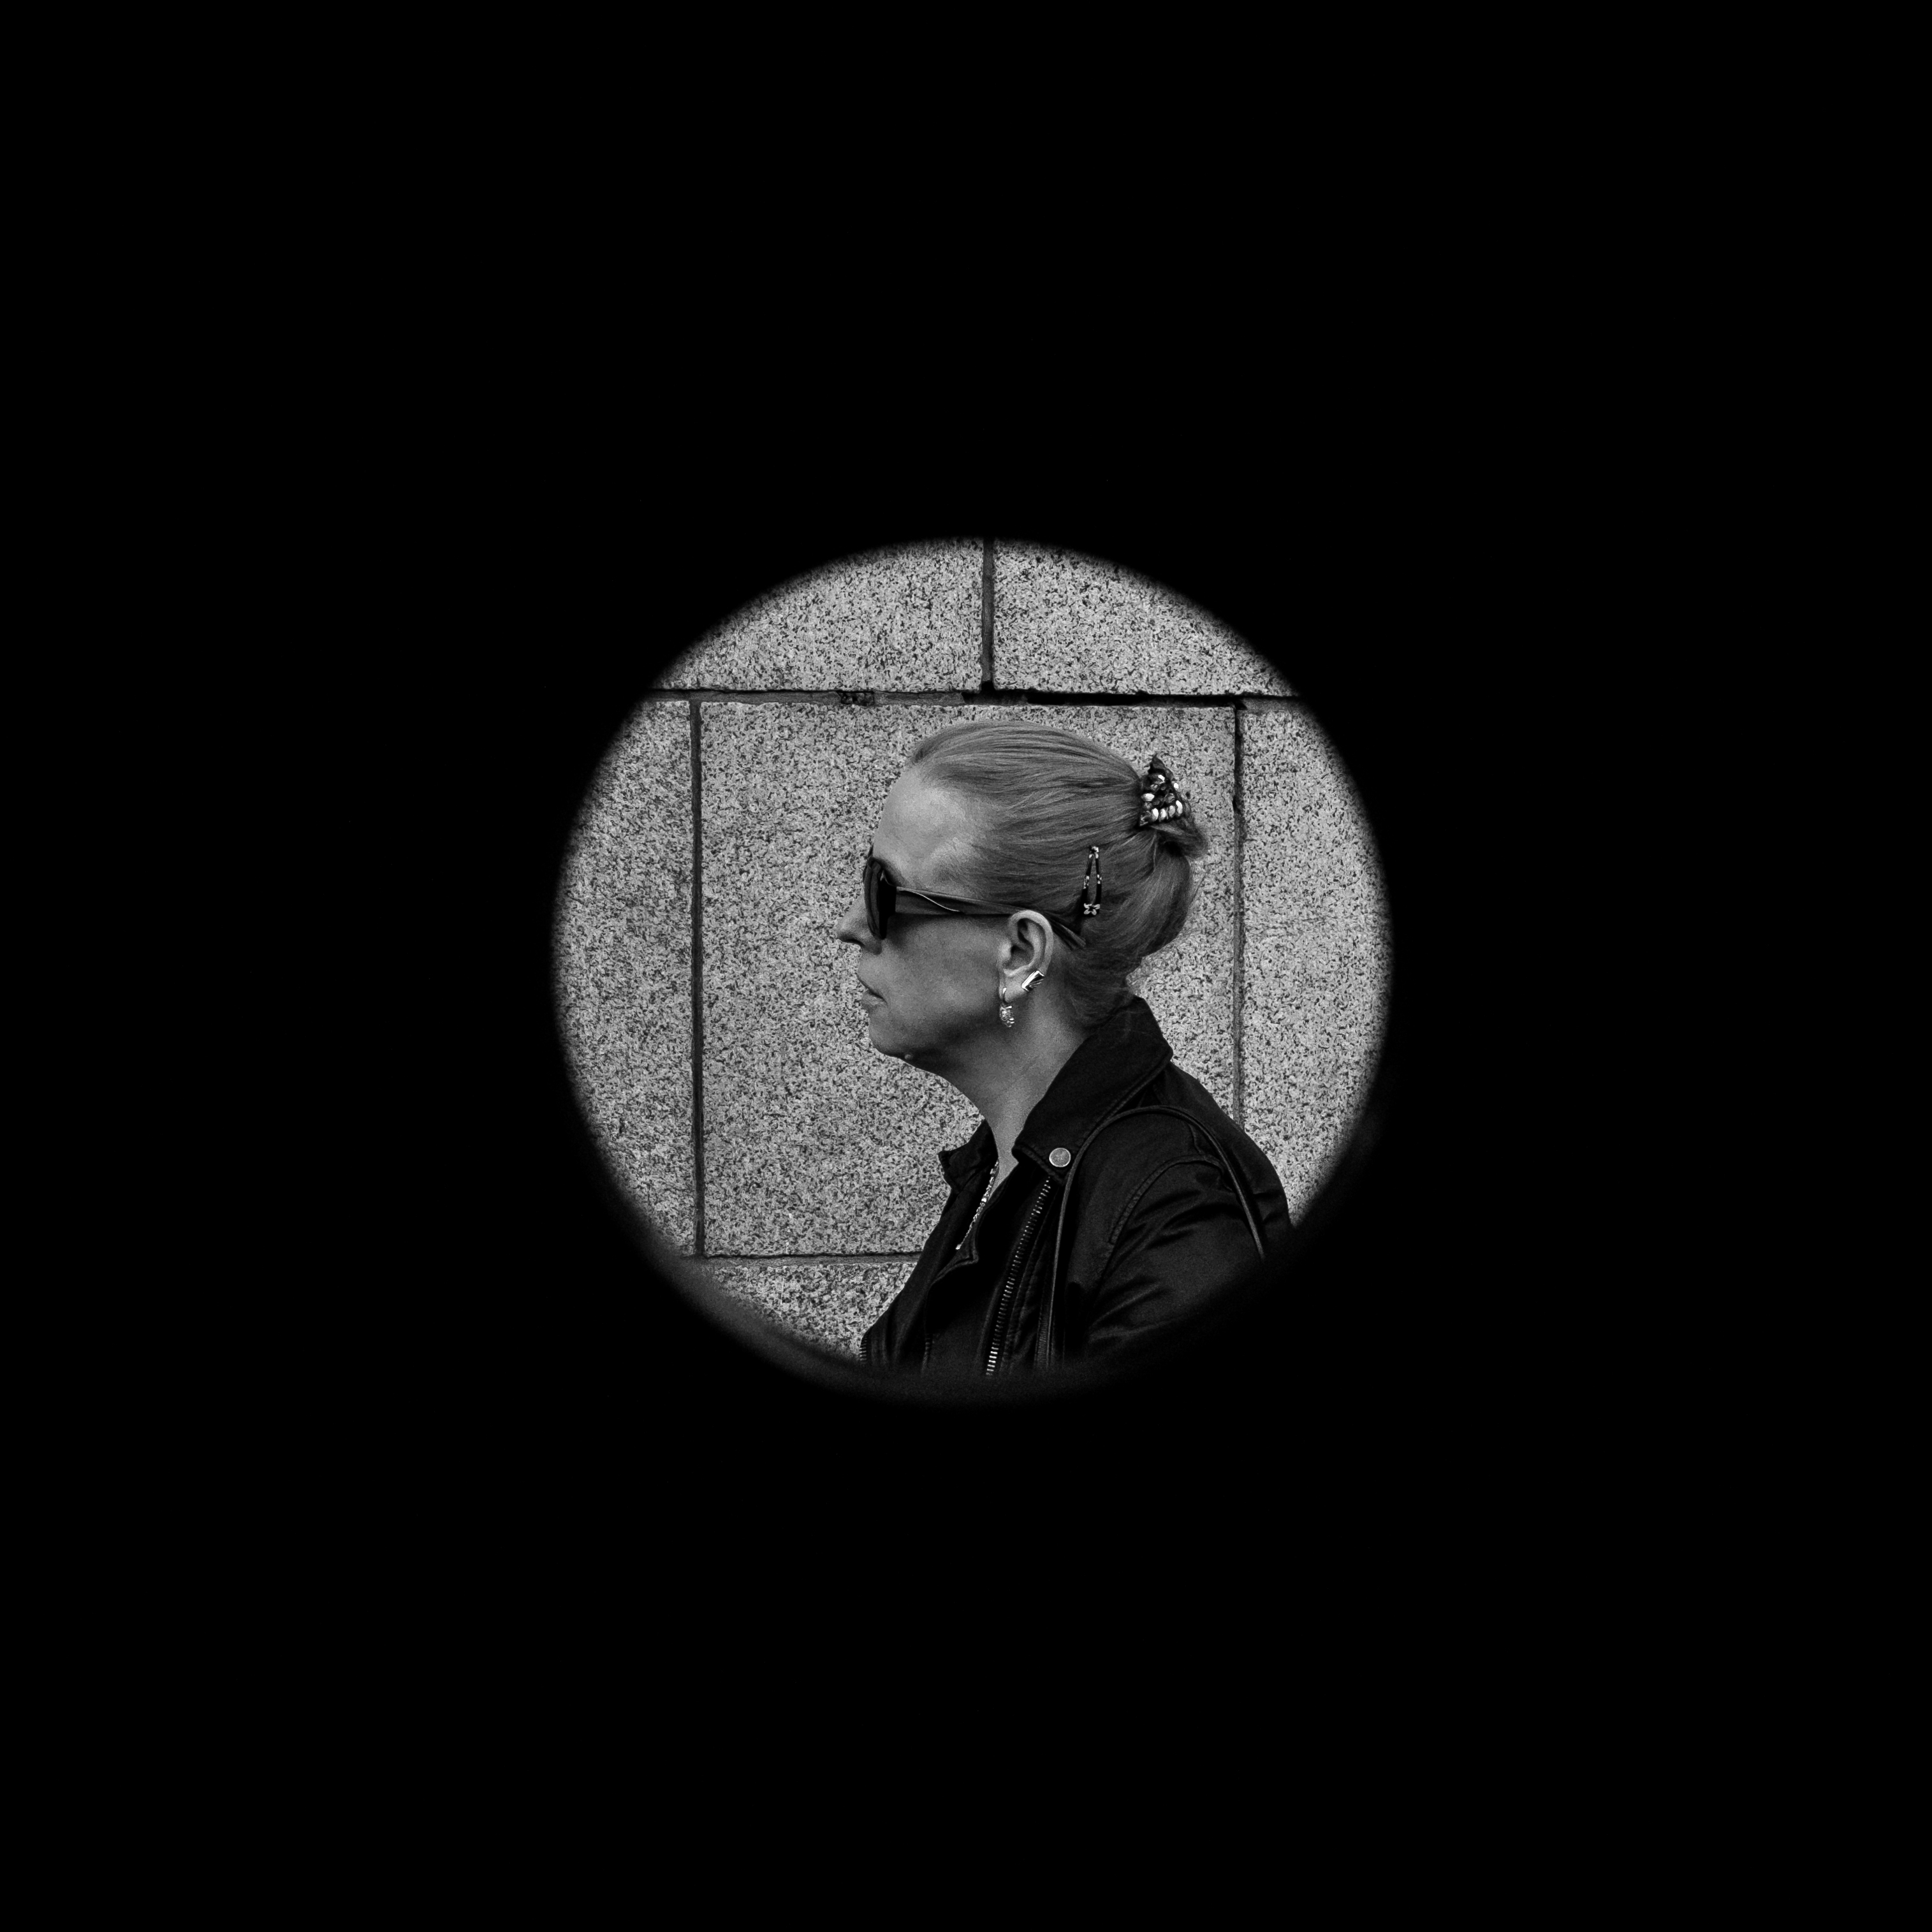
black and white, people, woman, street, photography, city, explore, frame, darkness, clothing, black, monochrome, circle, streetphotography, flickr, bw, blackandwhite, project, candid, creativecommons, sunglasses, head, stadt, sw, scene, schwarzweis, 11, image, estonia, kopf, clothes, shape, menschen, strase, unposed, ungestellt, strasenfotografie, frau, kreis, 365, 366, erwachsener, fujixt1, fujifilmxt1, project365, projekt, szene, adult, photoaday, pictureaday, project366, streettog, tog, zweisichtde, zweisichtig, bekleidung, kleidung, rahmen, tallinn, estland, sonnenbrille, monochrome photography, album cover